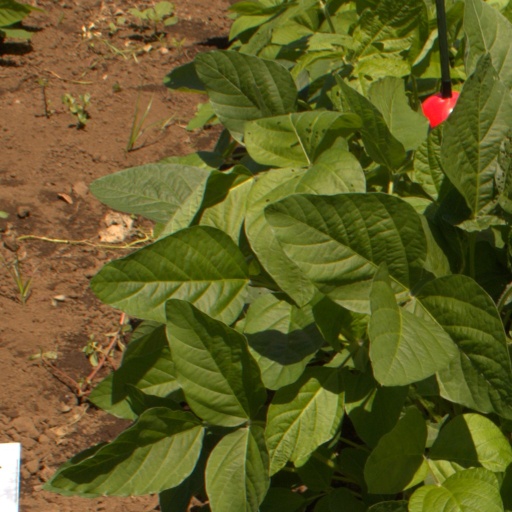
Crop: soybean